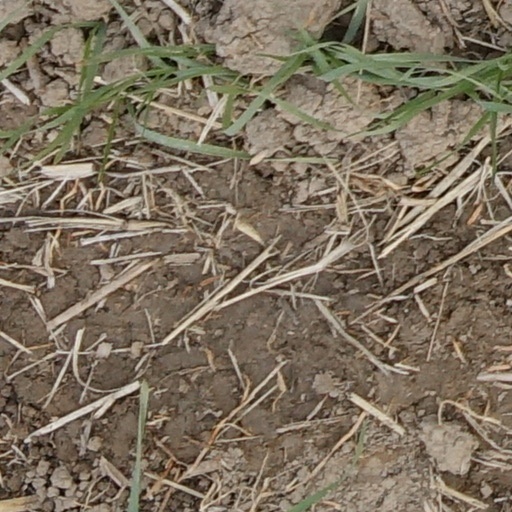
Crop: wheat